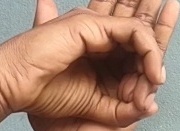
ASL sign: 0